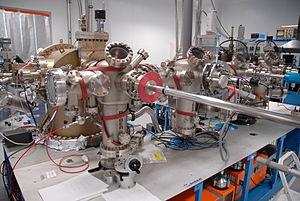
Système d'épitaxie par jet moléculaire à la centrale de technologie du LAAS-CNRS à Toulouse, France.
L'épitaxie par jets moléculaires est une technique consistant à envoyer un ou plusieurs jets moléculaires vers un substrat préalablement choisi pour réaliser une croissance épitaxiale.